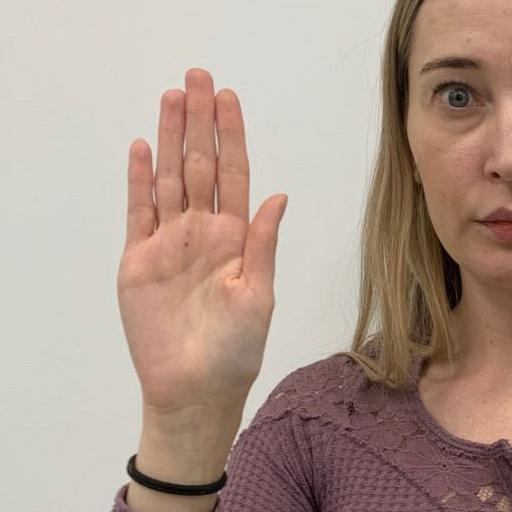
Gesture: stop